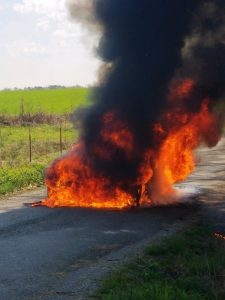
Fire: yes
Smoke: yes